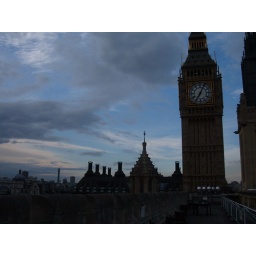
Big Ben and the roofs of Portculis House and some buildings in Whitehall from the roof of the House of Commons.